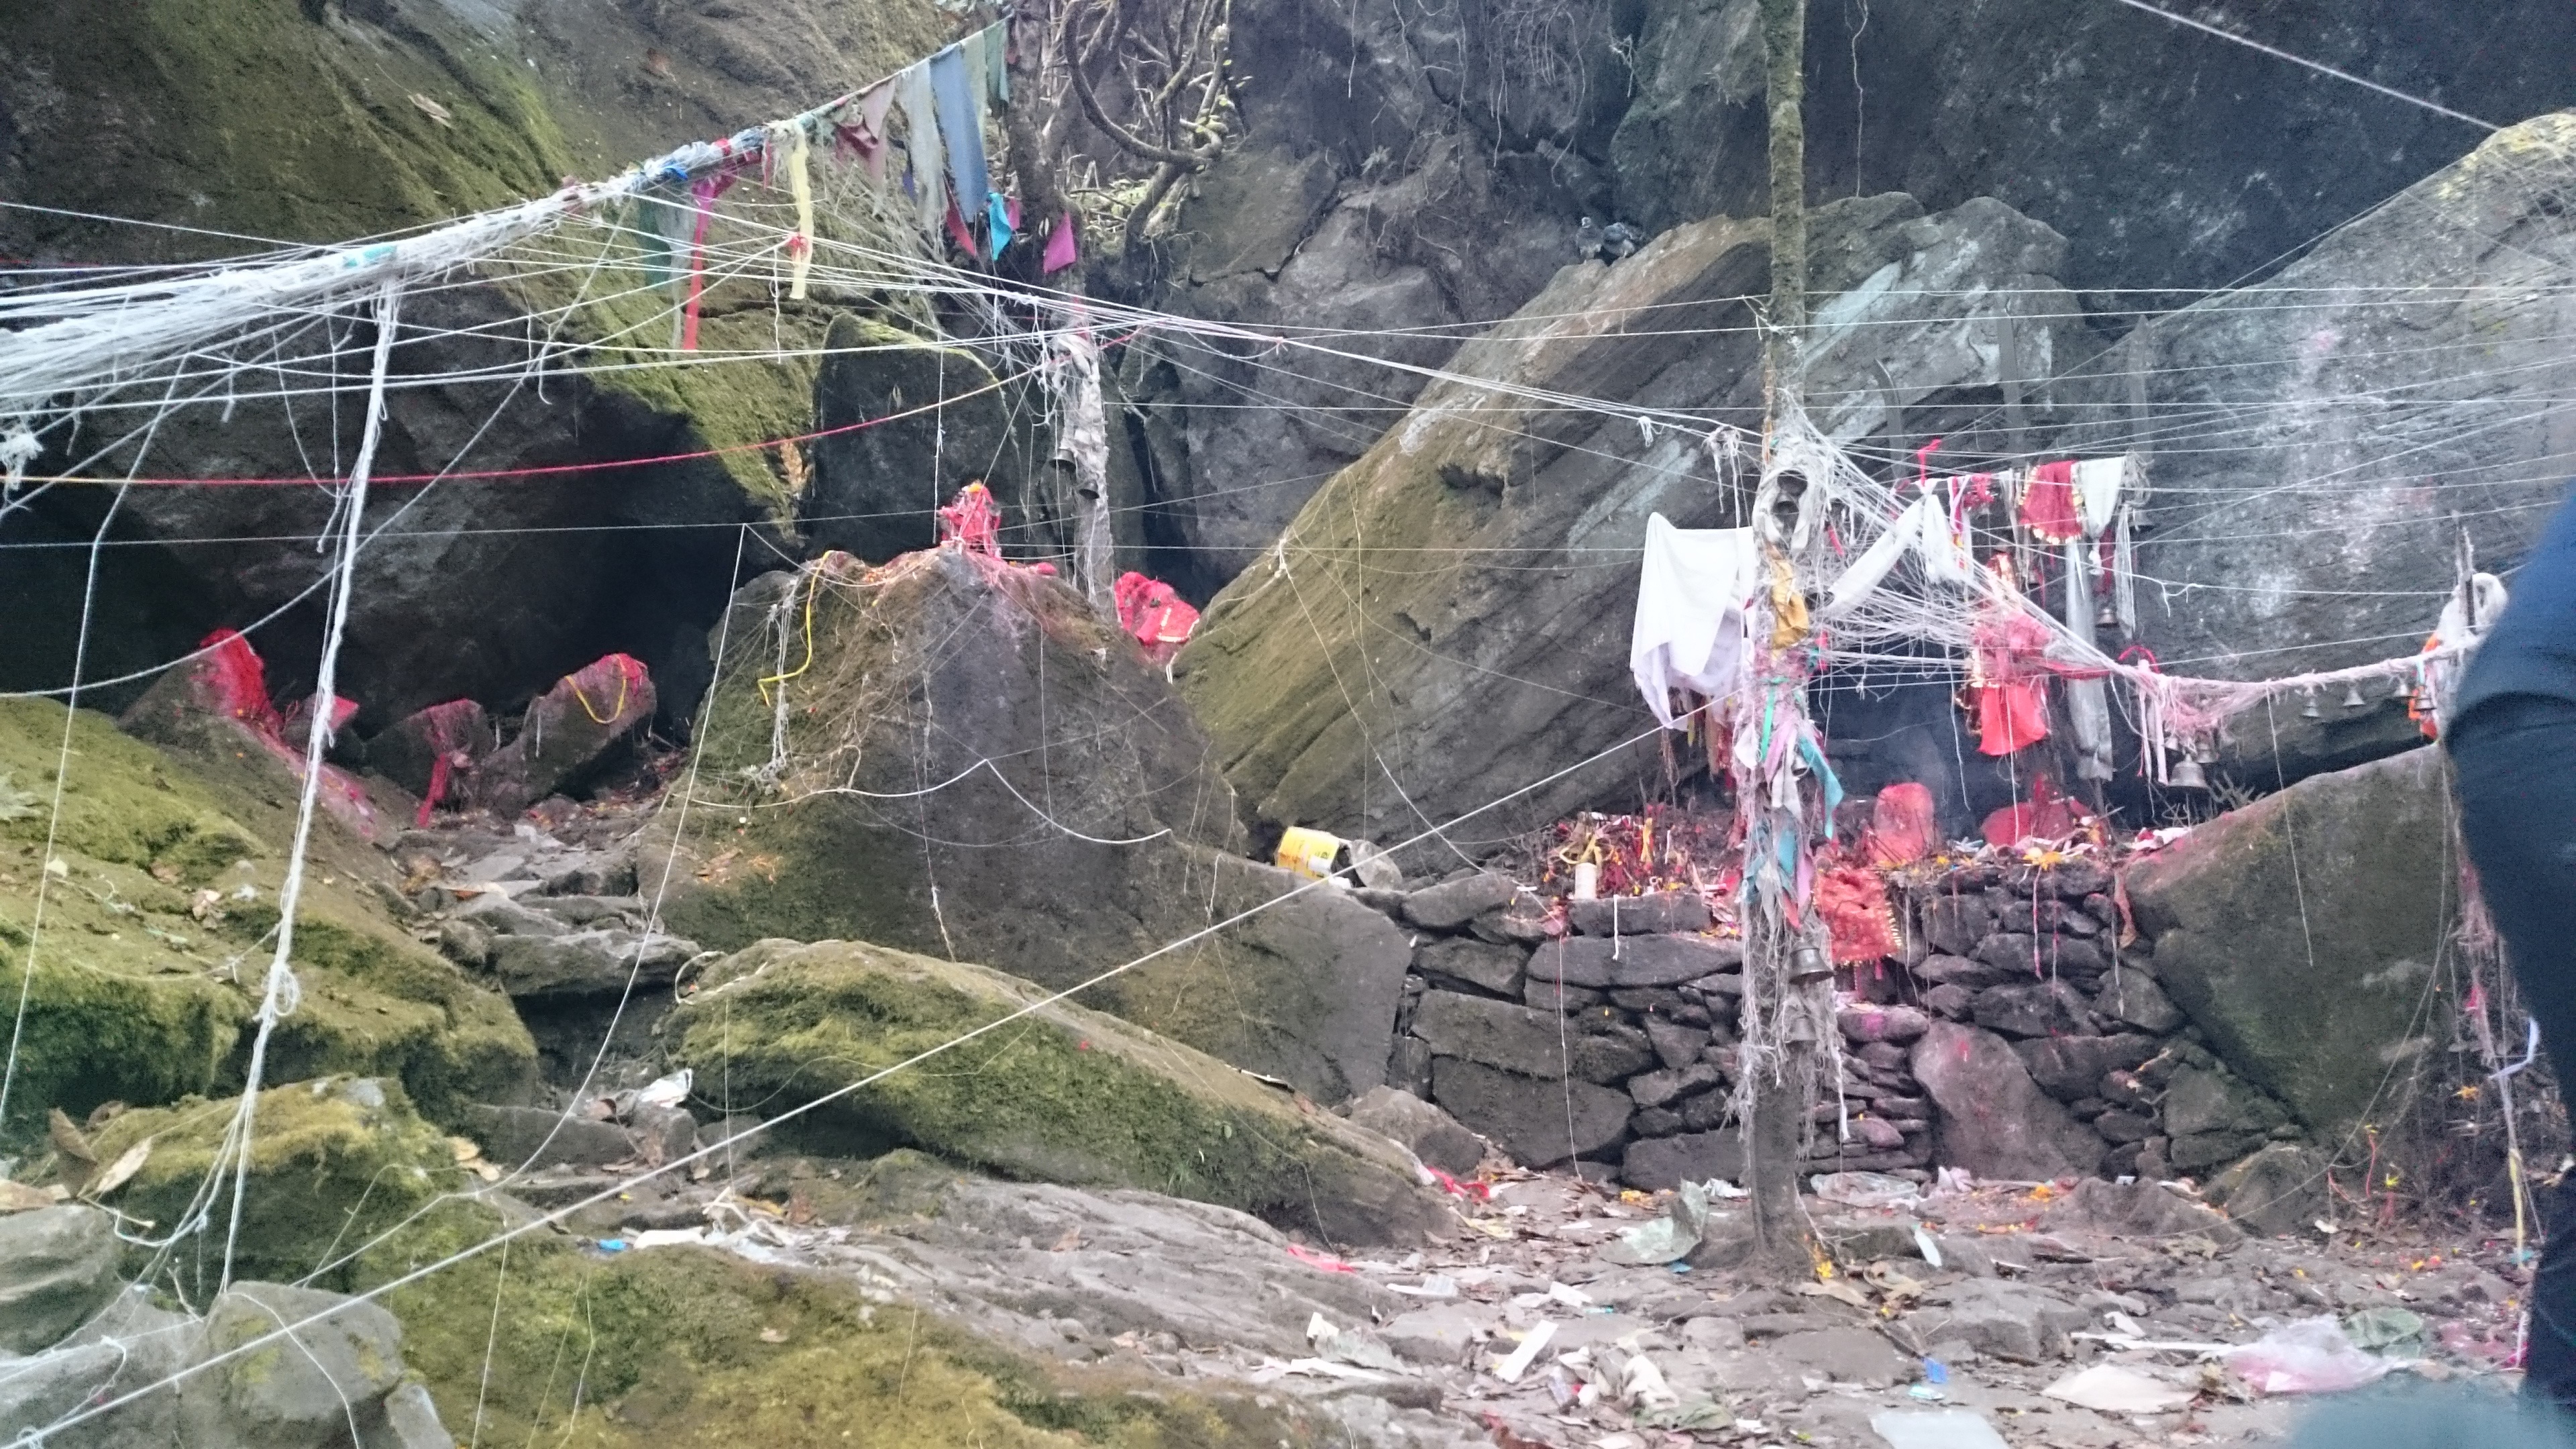
adventure, extreme sport, geological phenomenon